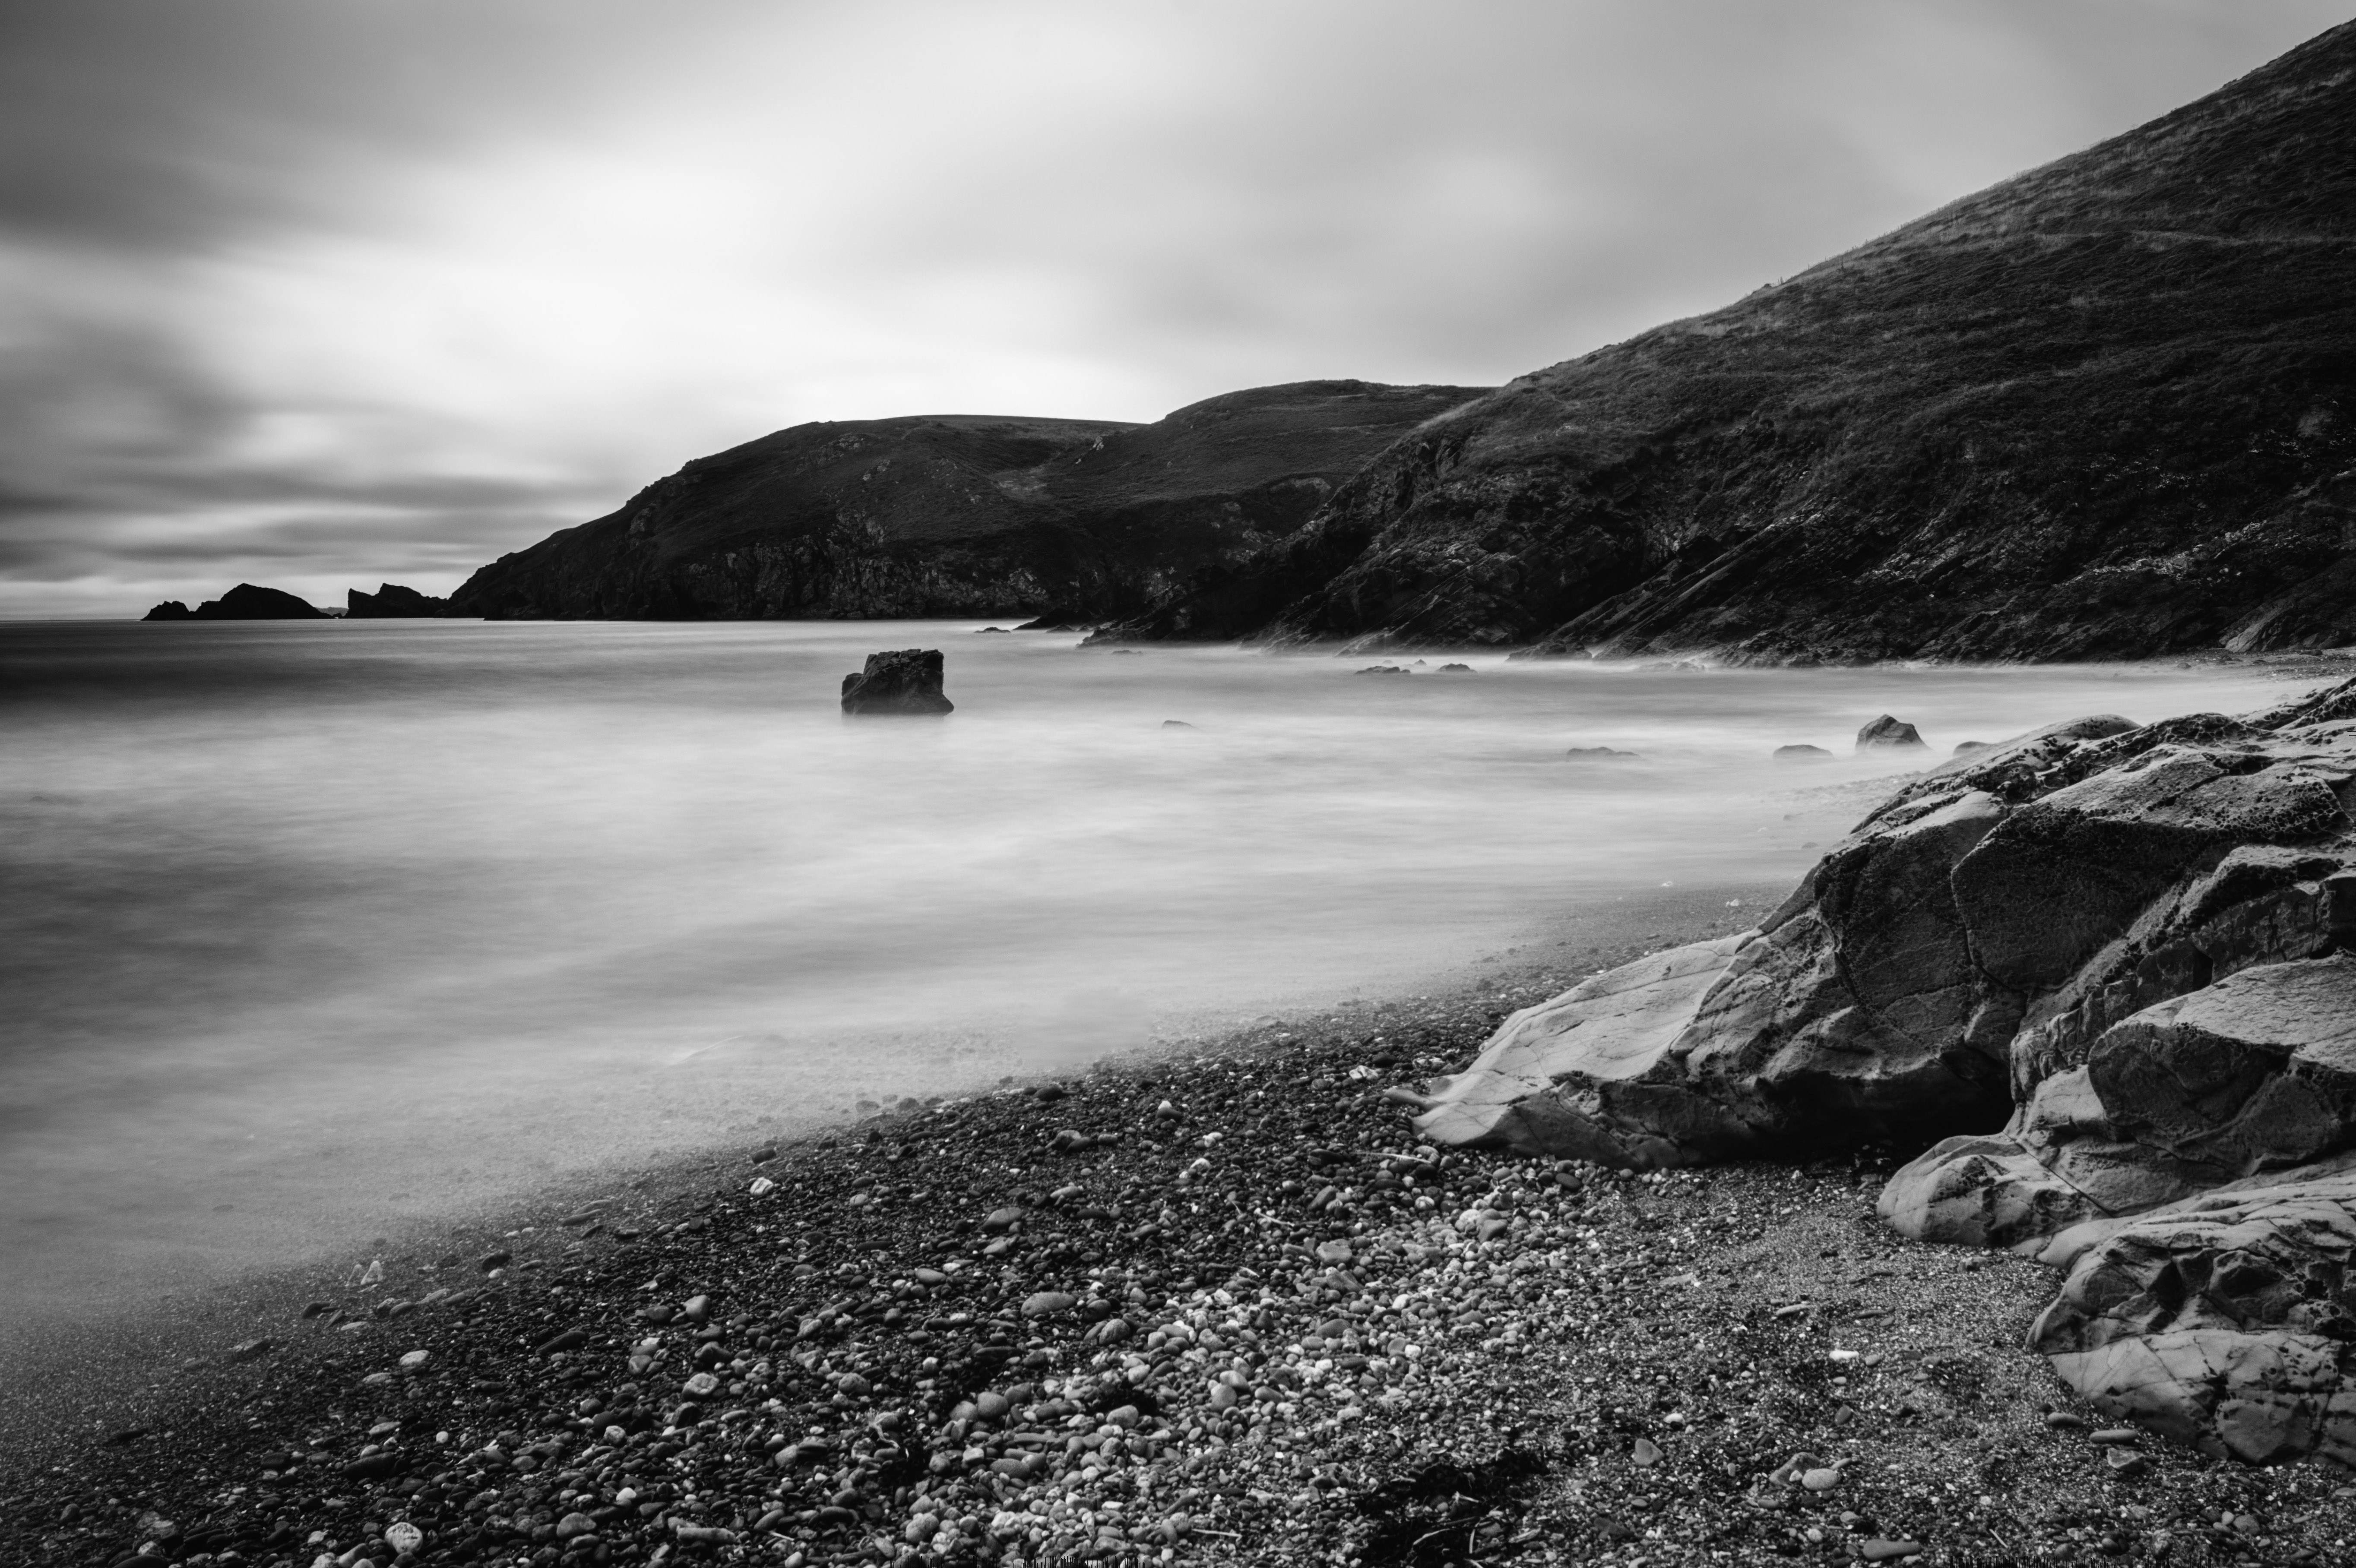
landscape, sea, coast, water, nature, rock, ocean, horizon, mountain, cloud, black and white, shore, wave, lake, reflection, bay, monochrome, body of water, loch, landform, monochrome photography, geographical feature, atmospheric phenomenon, mountainous landforms